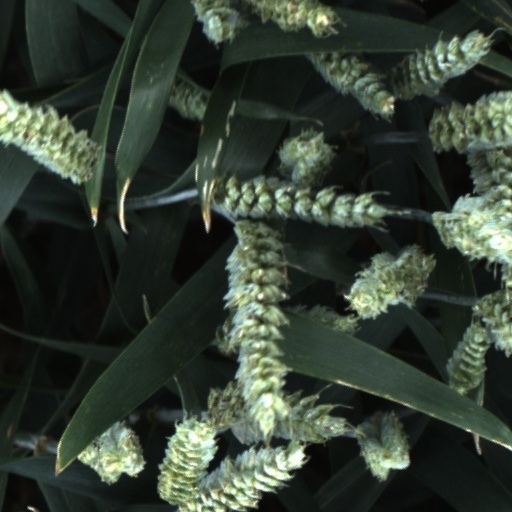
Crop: wheat